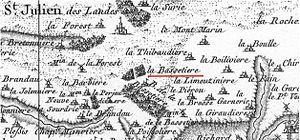
Sur cette carte de Cassini datant du XVIIIème siècle, on voit mentionné le château et le bois de la Bassetière
Le château de la Bassetière est situé en Vendée, sur la commune de Saint-Julien-des-Landes. Il s'agit d'une demeure ancestrale puisqu'il en est fait mention sur les cartes de Cassini. Le domaine même s'étendait autrefois sur un territoire de deux ou trois communes, mais, au fil du temps, s'est réduit à un grand parc, entouré de fermes diverses, comptabilisant près de 10 kilomètres carrés d'exploitations agricoles, de prés et de forêts.